Don Johnson (sports executive)

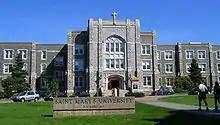
Exterior of the university's main building

Donald Stewart Johnson was born on March 25, 1930, in Halifax, Nova Scotia, to parents Donald Johnson Sr. and Ina MacRobson. He began playing ice hockey as a youth and became a defenceman. He attended St. Mary's High School where he played junior ice hockey, then completed university studies while playing for the Saint Mary's Huskies. He remained with St. Mary's to coach at both the high school level and the Atlantic Universities Athletics Association level.